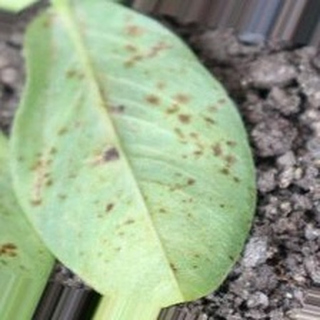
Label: groundnut_rust